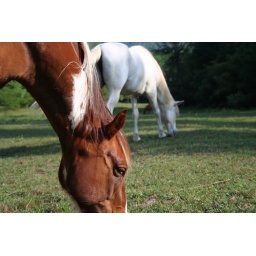
Stopped at a field near the house to get some shots. I still have so much to learn.